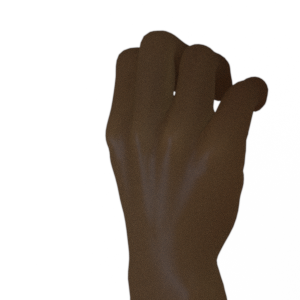
Label: rock